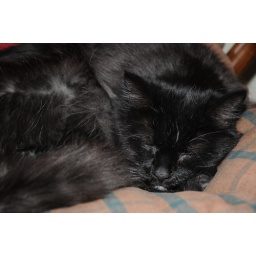
He is so cute you just want to bury your face in his fur &amp;amp; hear him purr!